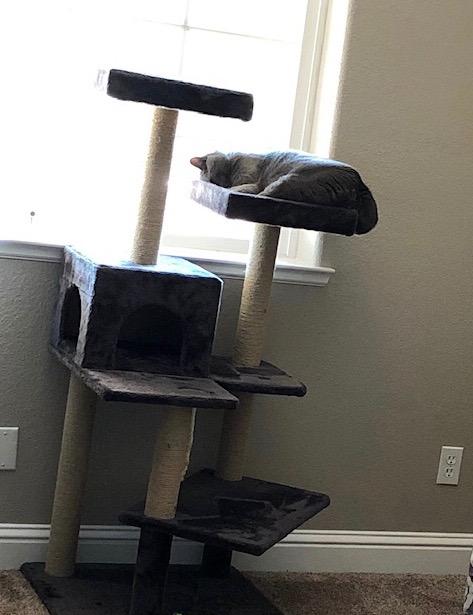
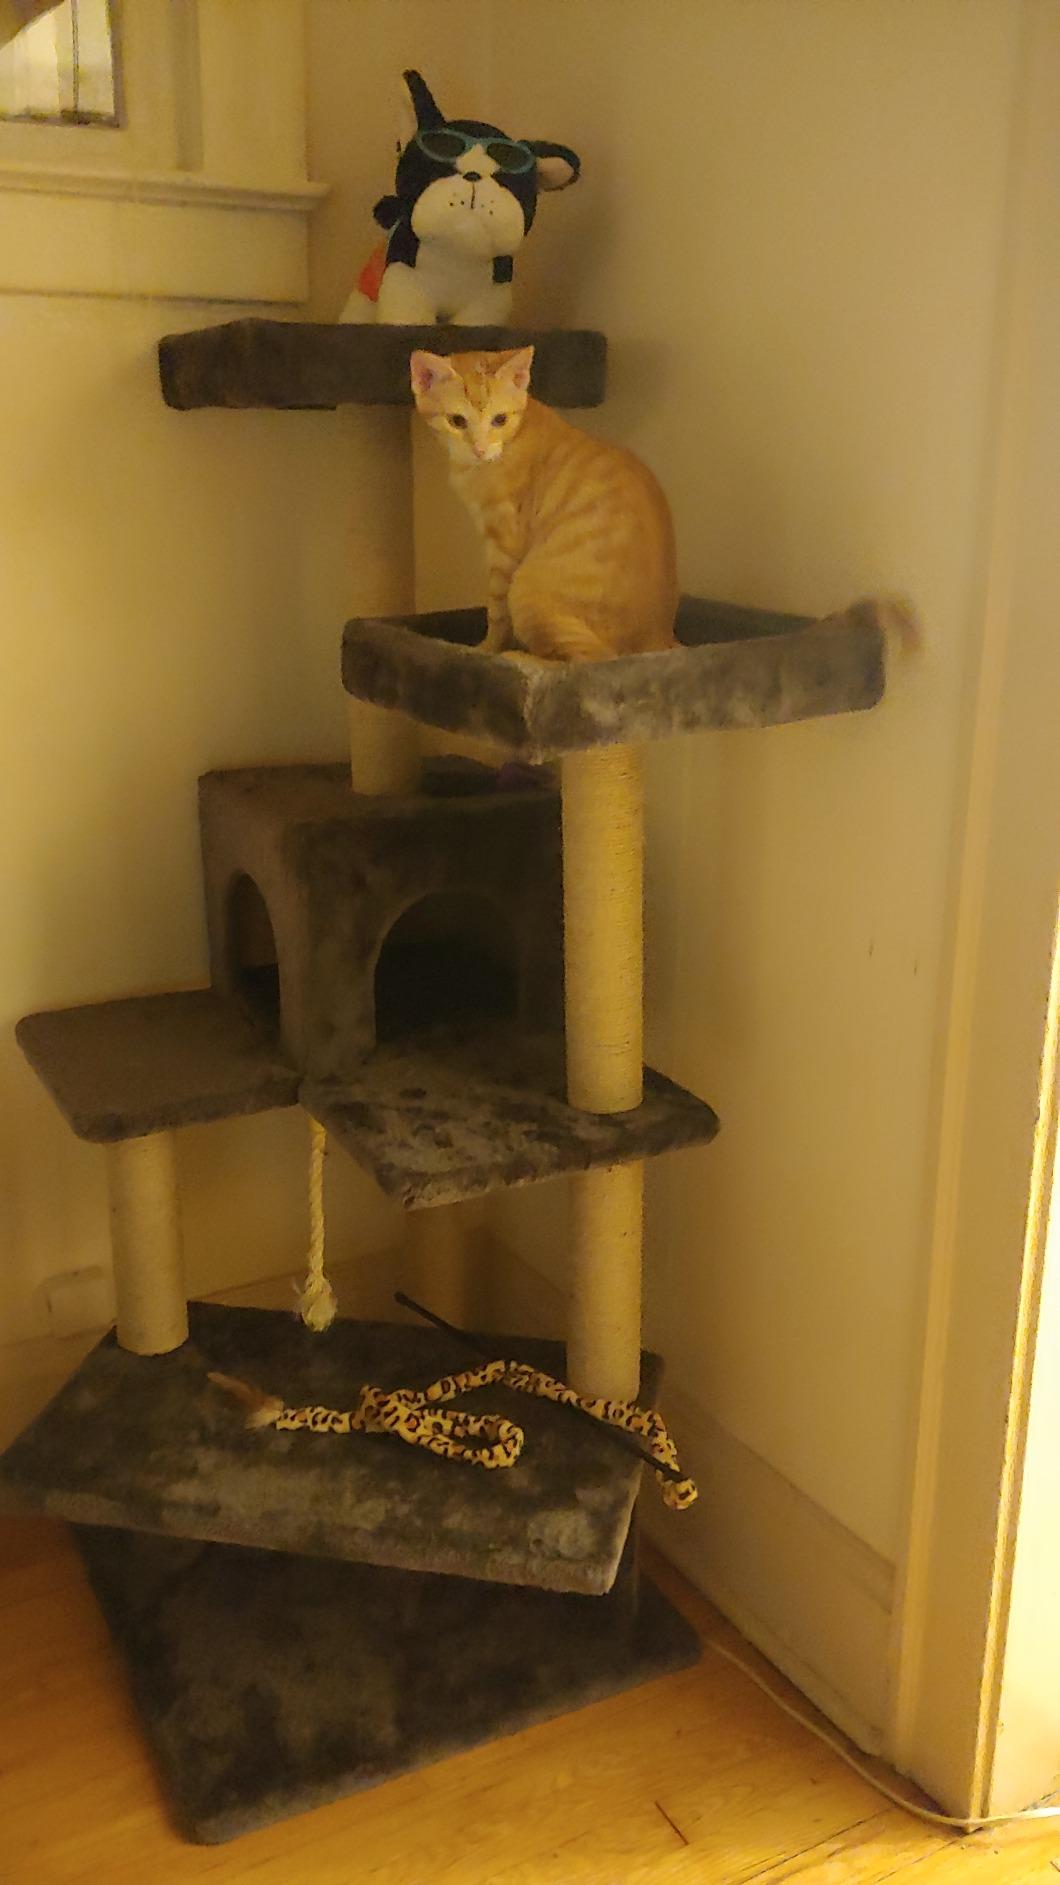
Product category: items_cat tree
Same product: yes